Leigh, Greater Manchester

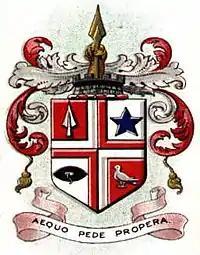
The coat of arms of the former Leigh Municipal Borough Council

Leigh is covered by four electoral wards, Leigh Central & Higher Folds, Leigh North, Leigh South and Leigh West, of the Metropolitan Borough of Wigan, although Atherton South does include some properties in Leigh. Each ward elects three councillors to the 75-member metropolitan borough council, Wigan's local authority. As of 2009, all nine ward councillors for Leigh, including leader of the council, Lord Smith of Leigh, are members of the Labour Party who control the council.